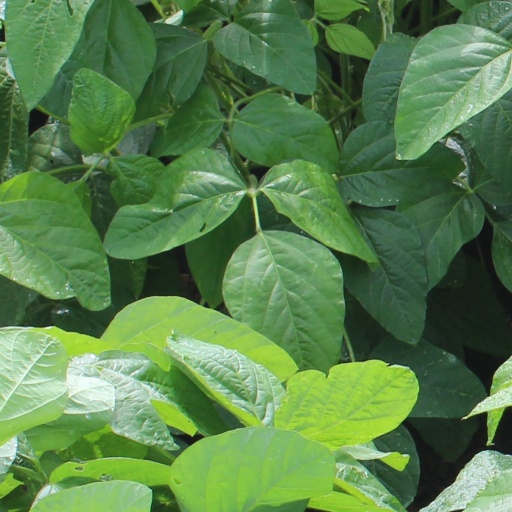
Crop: soybean